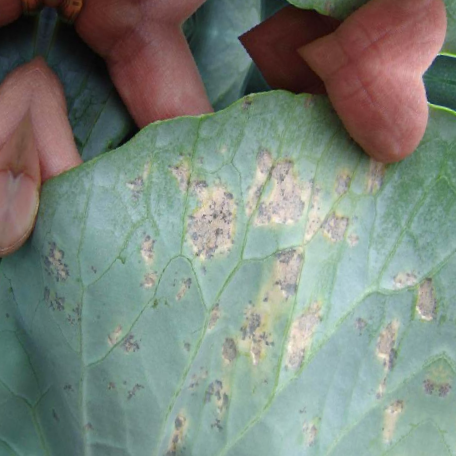
Label: Downy Mildew